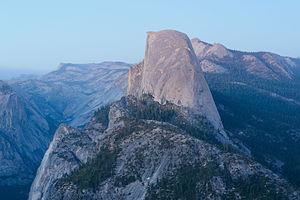
Washburn Point est un point de vue panoramique aménagé dans le parc national de Yosemite, en Californie, aux États-Unis.